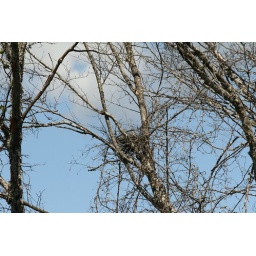
A large nest high up in the trees along the river